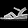
Label: Sandal